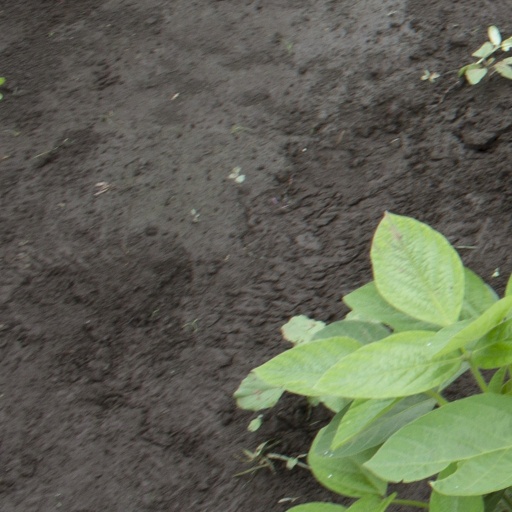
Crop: soybean